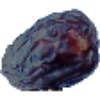
Label: Dates 1